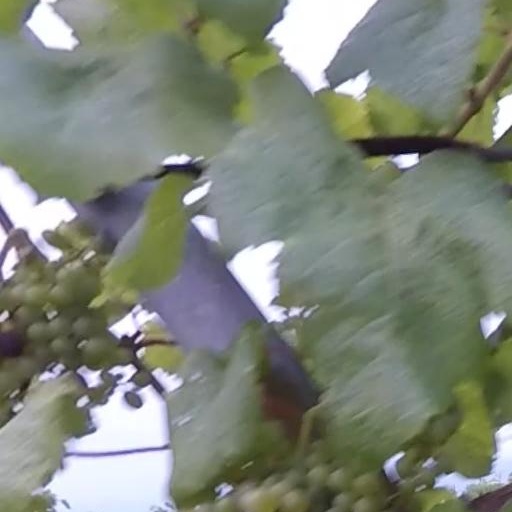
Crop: grape